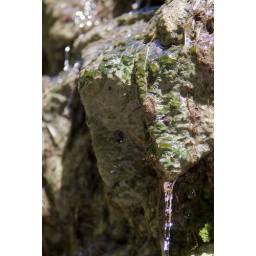
during a walk in the mountains .. i saw water streaming down a rock .. i froze the water with my camera ....